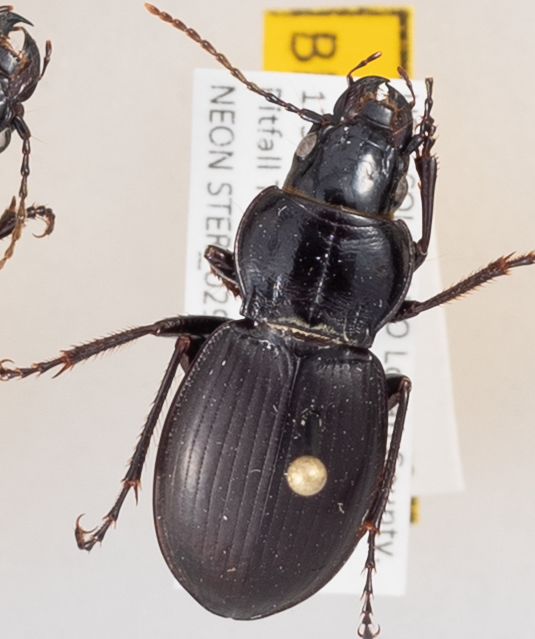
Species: Cyclotrachelus torvus
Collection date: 2015-07-09
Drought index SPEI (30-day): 0.32
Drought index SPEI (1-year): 1.69
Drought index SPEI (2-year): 1.69